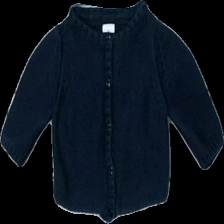
View: front
Type: Cardigan
Category: Children
Brand: Polarn Och Pyret
Colors: Blue
Material: 100% bomull
Pattern: Other
Cut: C-collar
Size: 62
Season: All
Stains: Minor
Damage: nopprigt
Damage location: middle center
Damage 2: nopprigt
Damage 2 location: top center
Damage 3: nopprigt
Damage 3 location: bottom center
Price range: <50
Recommended usage: Export
Description: stickad cardigan med blåa knappar